Ice hockey in the Philippines

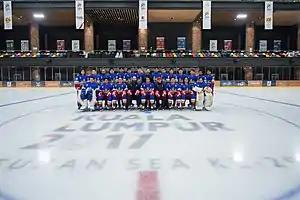
The men's national ice hockey team which competed at the 2017 Southeast Asian Games in Kuala Lumpur.

Prior to 2008 and before the formation of the FIHL, club selection teams competed in regional competitions as unofficial national teams.